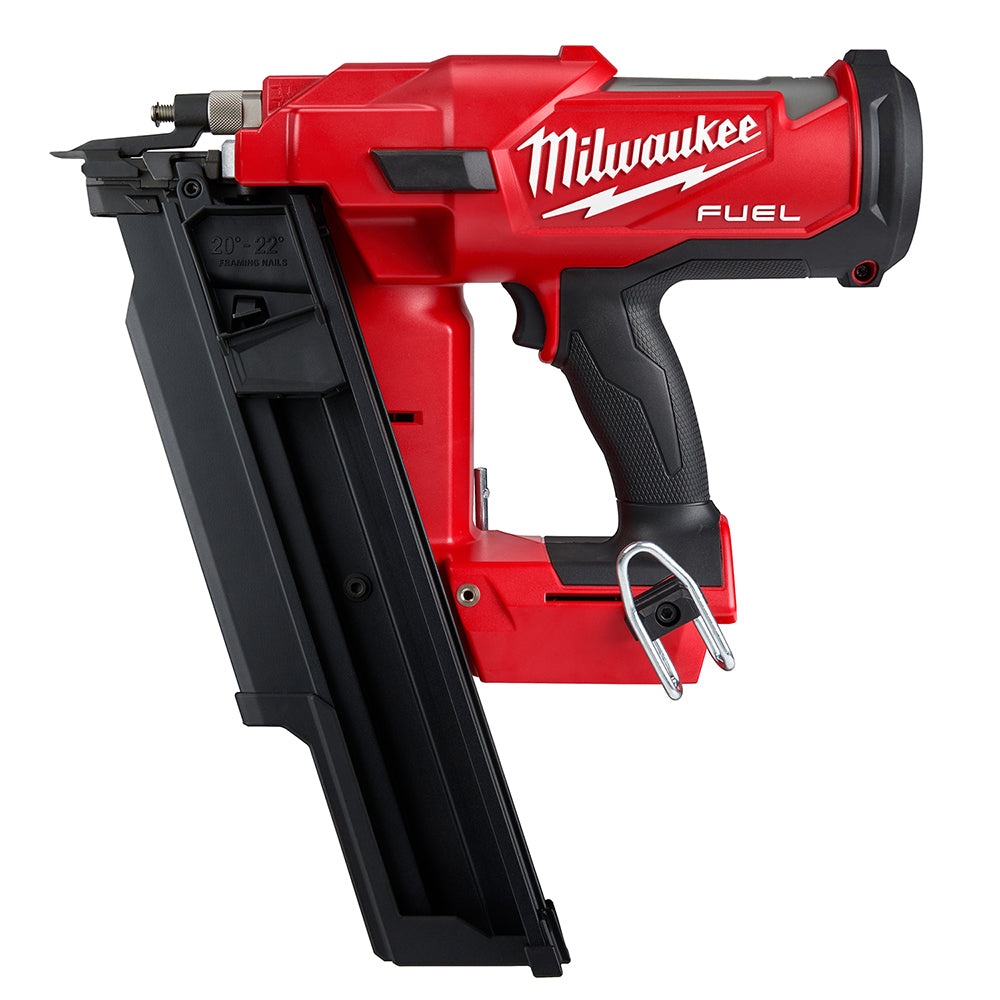
Milwaukee 2744-20 18V M18 FUEL 18V 21 Degree Framing Nailer - Bare Tool
Features Power to sink nails in engineered lumber Fires 3 nails per second No gas cartridge required Zero ramp-up time Tool free drive depth adjustment Sequential and contact actuation firing modes REDLINK PLUS™ INTELLIGENCE Best in class thermal and overload monitoring to protect the tool Optimized tool performance with advanced electronic communication DRIVE CONTROL™ and on-board fuel gauge enhance productivity What's in The Box 18V 21 Degree Framing Nailer - Bare Tool - 2744-20 Owner's Manual Warranty 5 Years Limited Factory Warranty 30 Day Satisfaction Guaranteed POWERSTATE™ BRUSHLESS MOTOR Uniquely engineered for the demands of each tool Perfectly optimized for a balance of performance, portability, and productivity top-grade rare earth materials Specifications SKU 2744-20 Brand Milwaukee Power Cordless Length 14.1 in Width 4.7 in Height 15.2 in Weight 9.4 lbs REDLITHIUM™ Battery Pack A leader in the industry with lithium-ion battery technology The patented design protects against drops, water, and harsh conditions Robust electronics optimize the performance of every tool and battery combination
Brand: Milwaukee
Category: Hardware > Tools > Nailers & Staplers > Framing Nailers